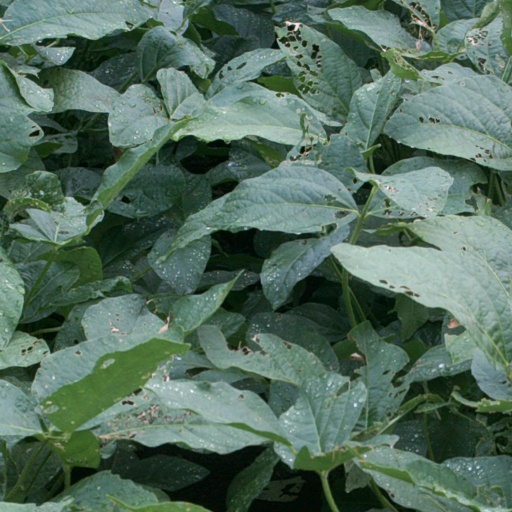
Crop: soybean